Michael Rackl

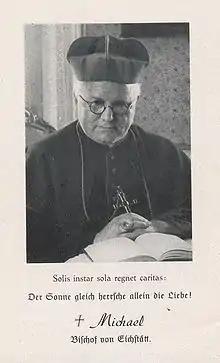
Michael Rackl

Michael Rackl (31 October 1883 – 5 May 1948) was Roman Catholic Bishop of Eichstätt from 1935 until his death in 1948.